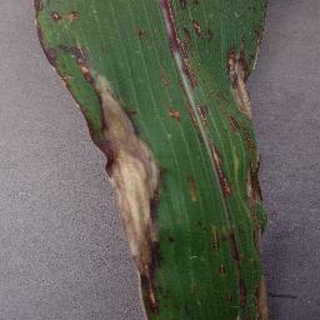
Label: corn_northern_leaf_blight